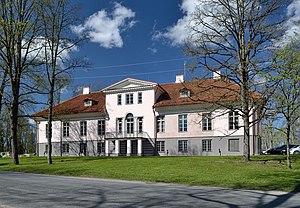
Väätsa est un bourg de la commune de Väätsa du comté de Järva en Estonie.
Voici une liste de manoirs en Estonie.